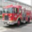
Label: truck